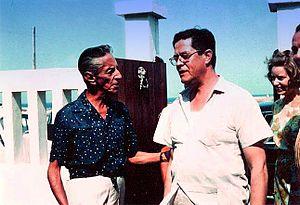
Agustín Lara, surnommé « El Flaco de Oro » ou « El Músico Poeta », est un compositeur et chanteur mexicain, né le 30 octobre 1897 à Tlacotalpan dans l'État de Veracruz et mort le 6 novembre 1970 à Mexico.
Guillermo González Camarena, né le 17 février 1917 à Jalisco et mort le 18 avril 1965 à Veracruz, est un ingénieur mexicain qui fut l'inventeur d'un système de télévision en couleur dès août 1940.